Bridge in Metal Township

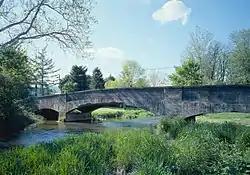
Bridge in Metal Township, May 2003

Bridge in Metal Township, also known as Keggereis Ford Bridge, is a historic multi-span concrete arch bridge located at Metal Township in Franklin County, Pennsylvania. It is a bridge with three spans, the longest of which measures long. It was constructed in 1907. It carries Stone Bridge Road (State Route 4006) over the West Branch Conococheague Creek.